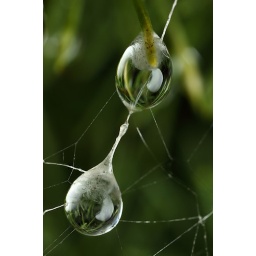
Raindrops in spider web on miniature pine tree